Ontario Science Centre

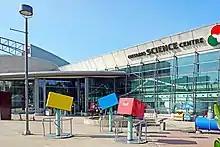
Ontario Science Centre in 2017

The Ontario Science Centre (OSC; originally the Centennial Museum of Science and Technology) was a science museum and organization based in Toronto, Ontario, Canada. Its original location opened to the public in September 1969 and was located near the Don Valley Parkway about northeast of downtown on Don Mills Road in the former city of North York. It was built down the side of a wooded ravine formed by one branch of the Don River located in Flemingdon Park.